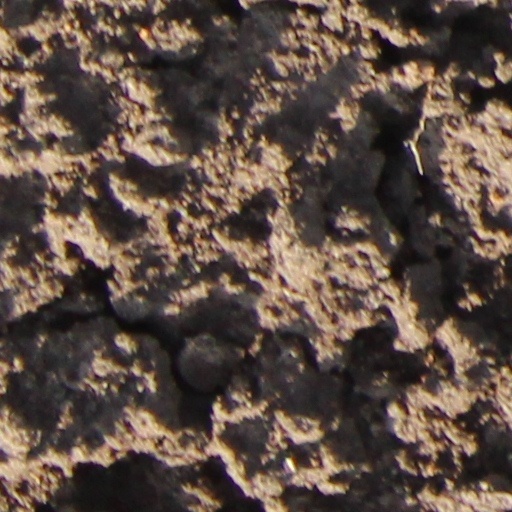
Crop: wheat